Cleopatra Jones and the Casino of Gold

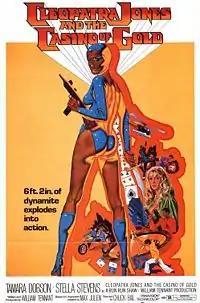
Theatrical release poster by Robert Tanenbaum

Cleopatra Jones and the Casino of Gold is a 1975 American action-adventure film directed by Charles Bail and starring Tamara Dobson as Cleopatra "Cleo" Jones, Stella Stevens, and Norman Fell. The film is a sequel to the 1973 action film "Cleopatra Jones."